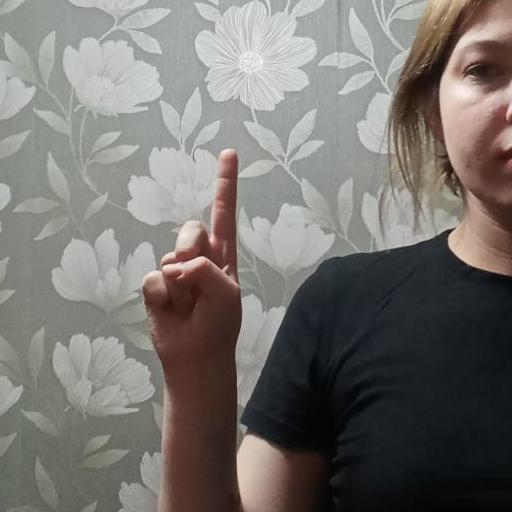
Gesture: one